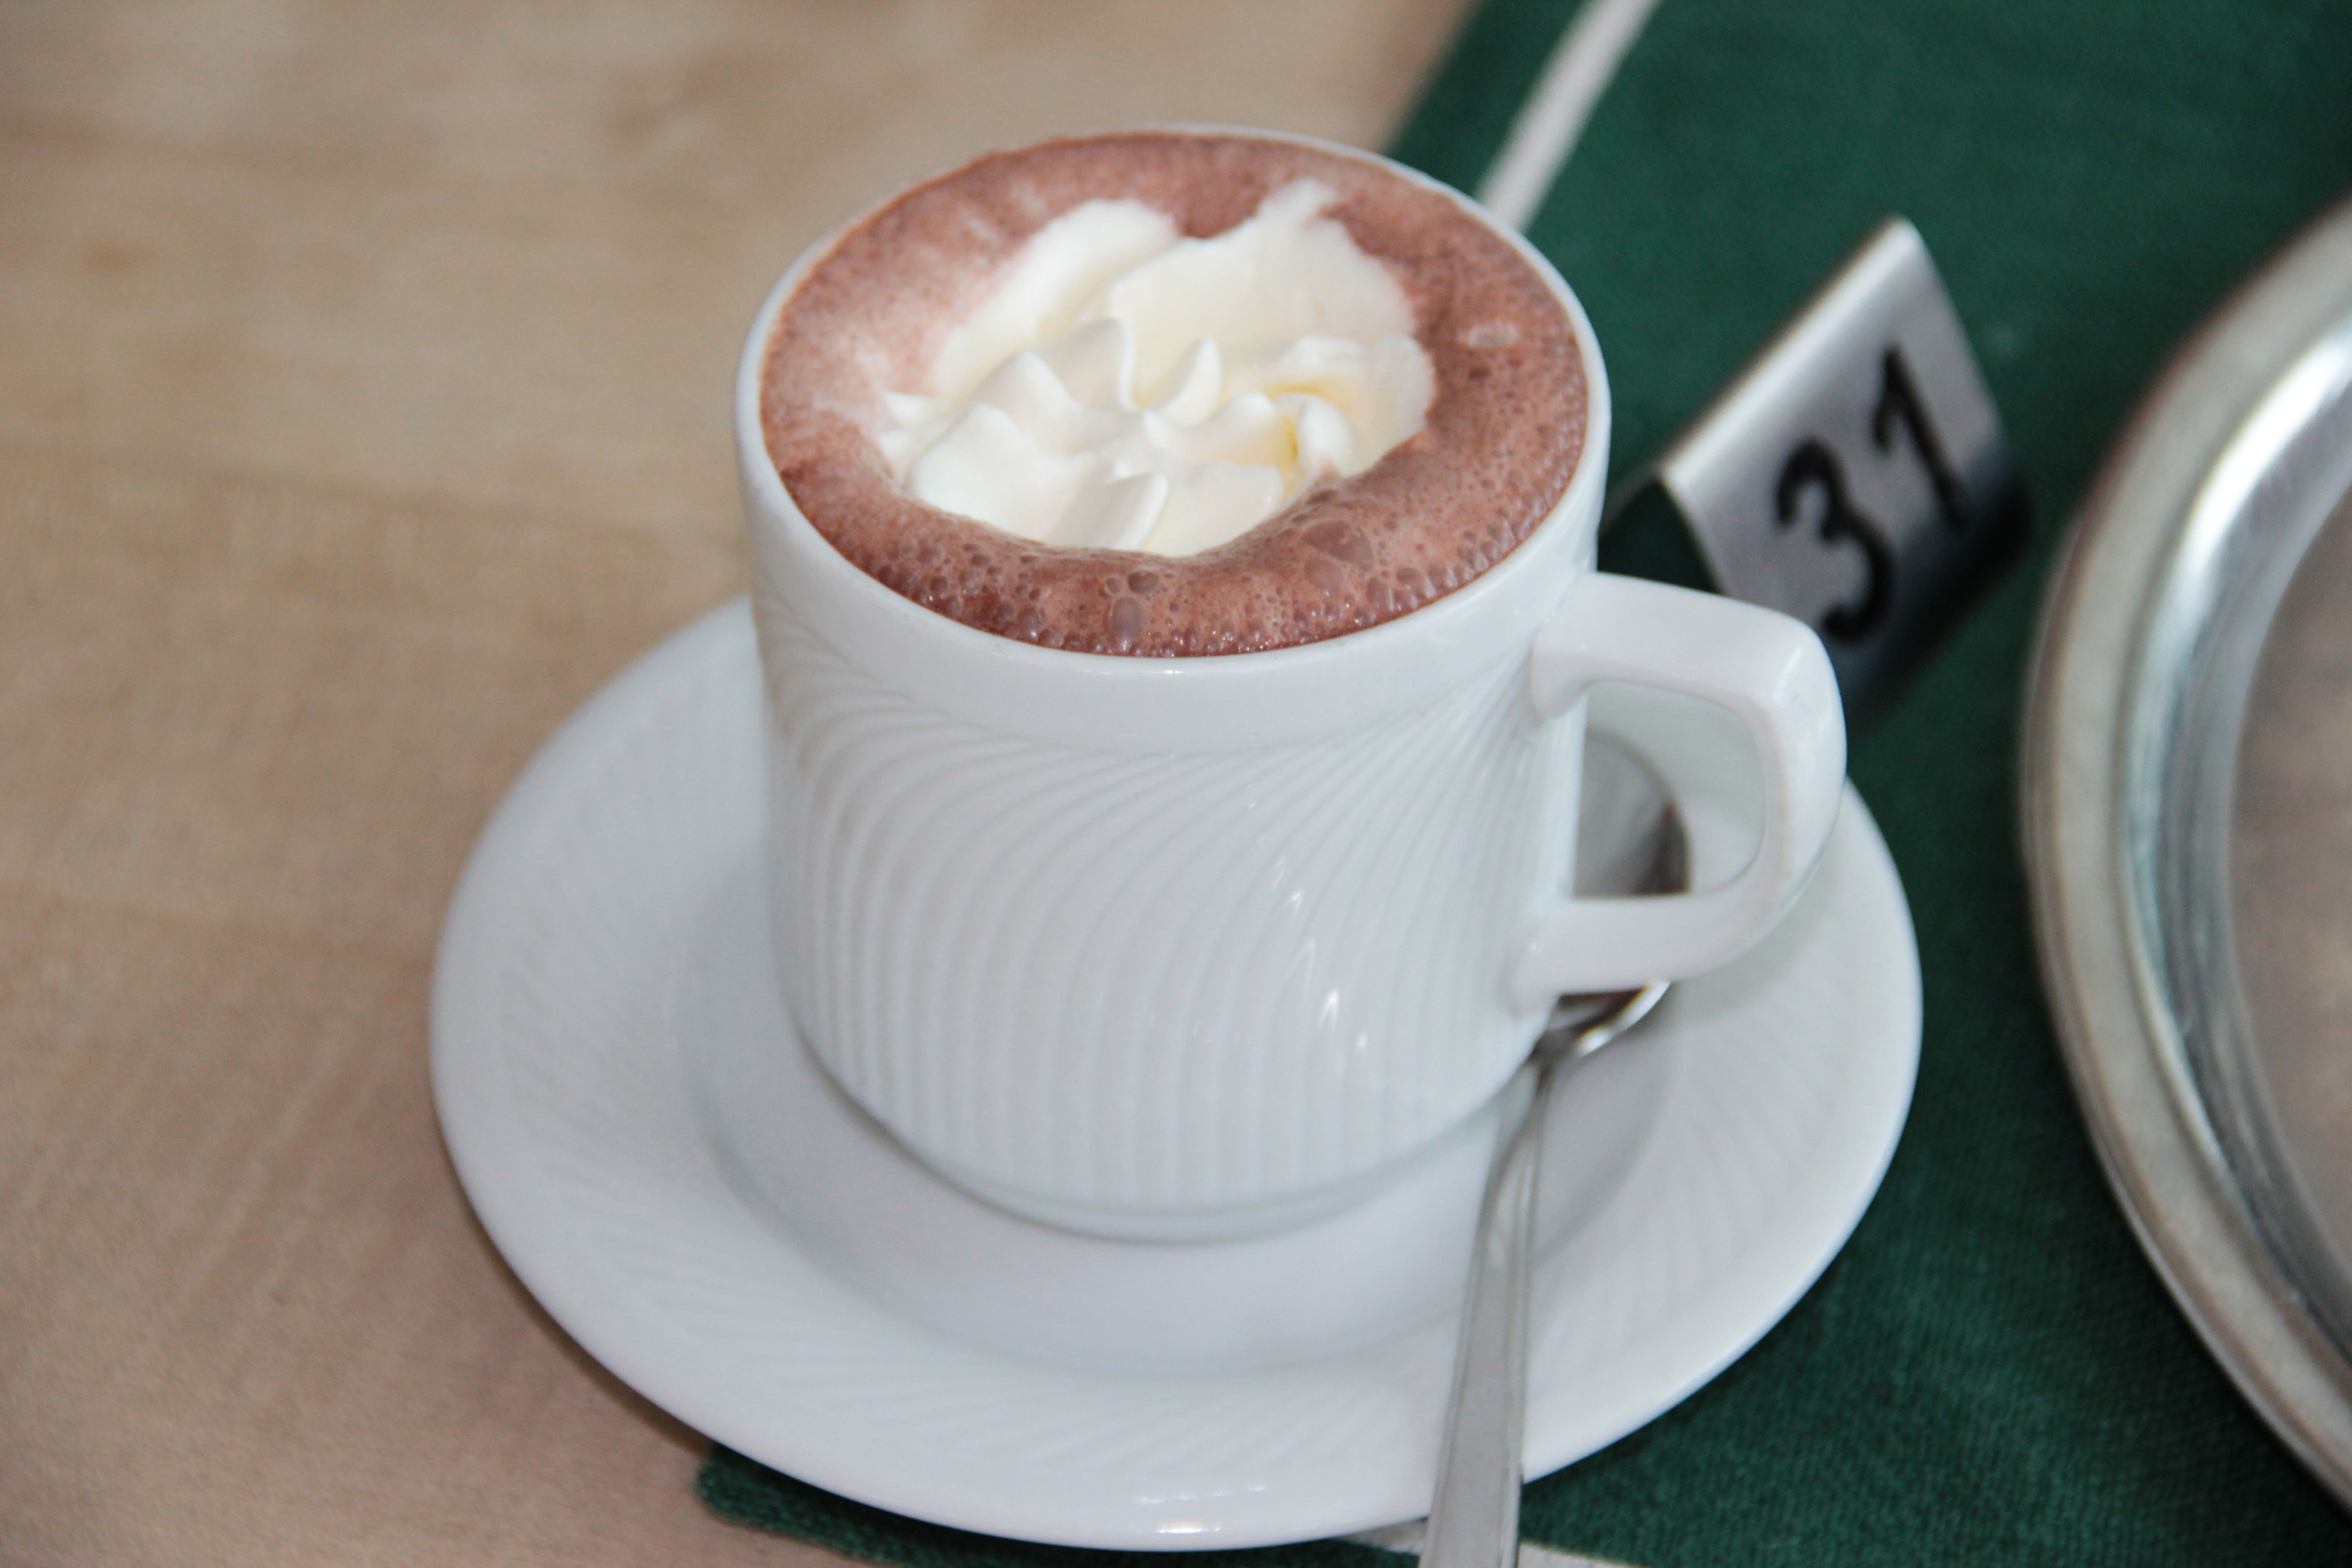
coffee, restaurant, cup, latte, hot chocolate, cappuccino, food, saucer, drink, breakfast, chocolate, espresso, dessert, coffee cup, cream, cup of coffee, caffeine, coffee break, flavor, caf au lait, caff macchiato